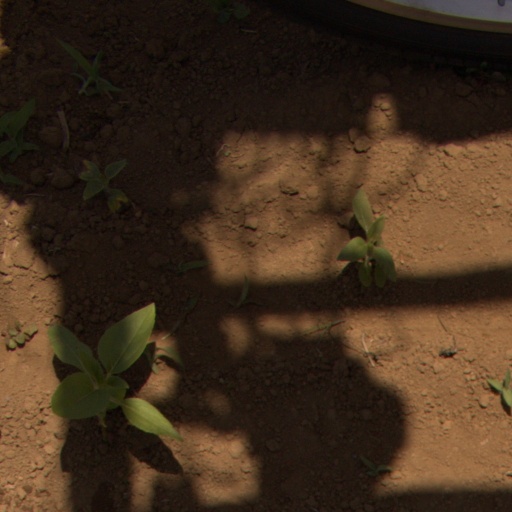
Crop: Jerusalem artichoke